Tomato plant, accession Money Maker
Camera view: tilt-top (135 deg); turntable rotation: 30 degrees
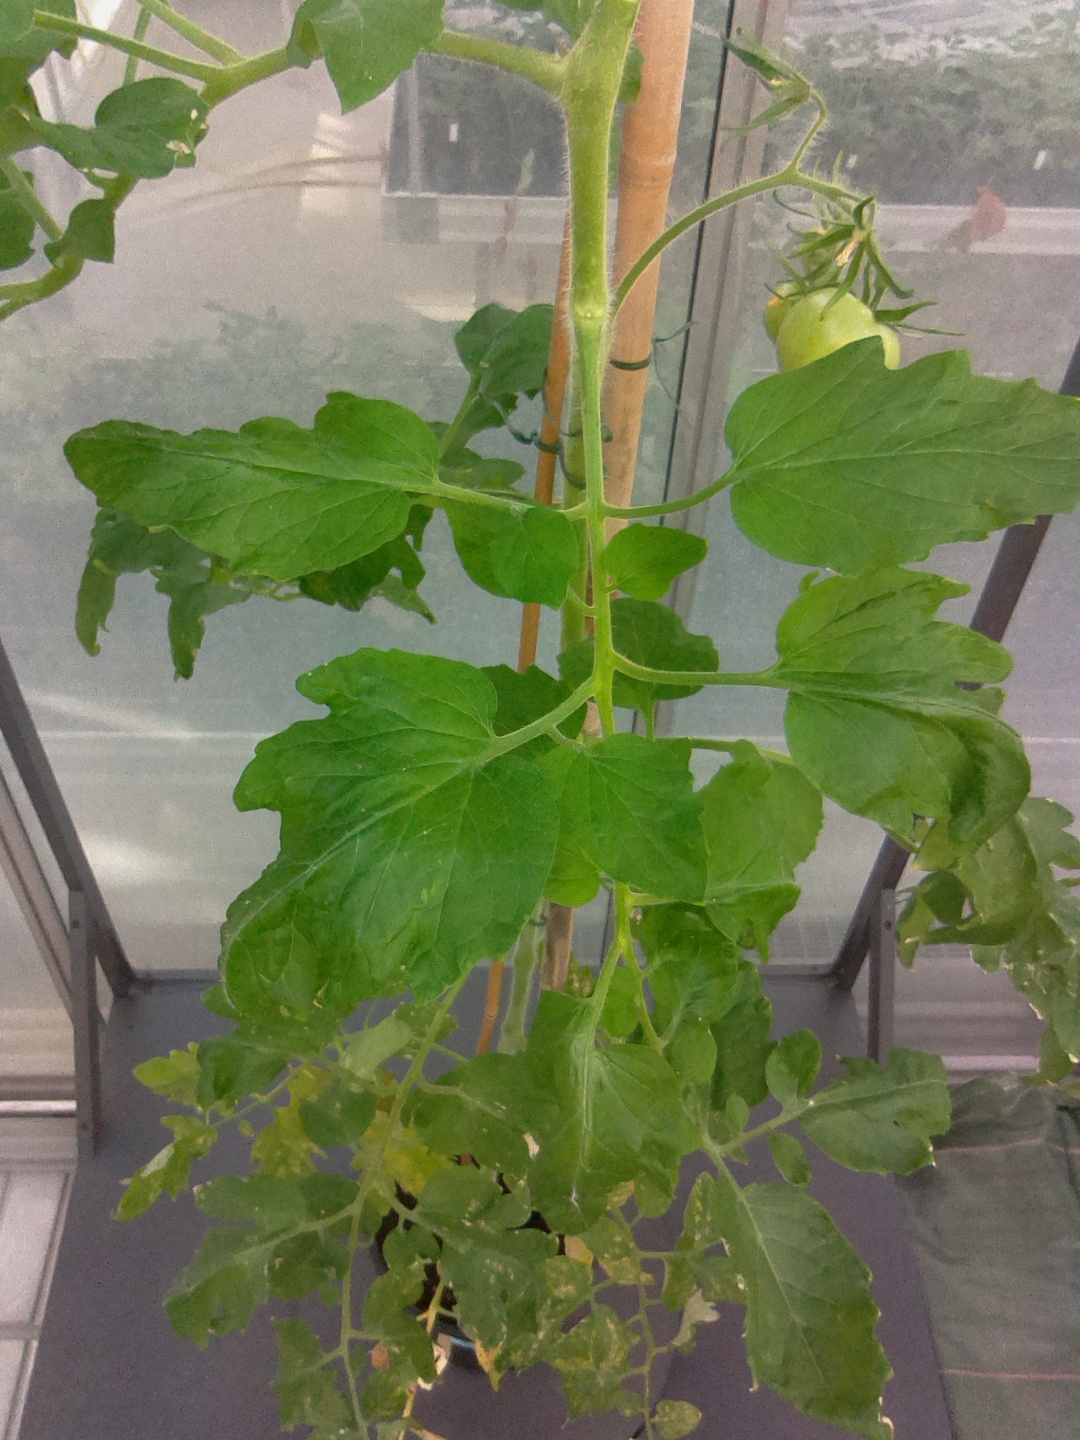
BBCH growth stage 72: 20%-30% of final fruit size